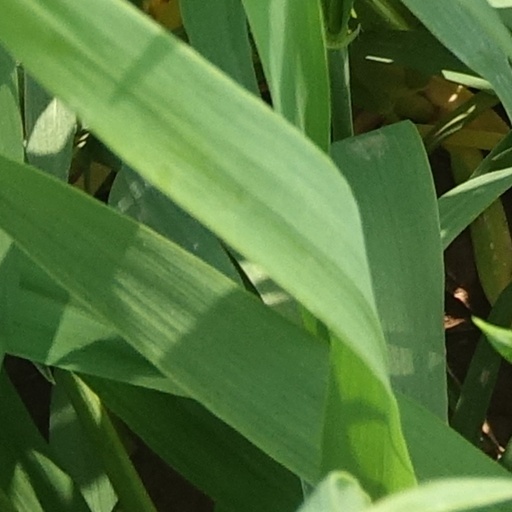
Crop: wheat